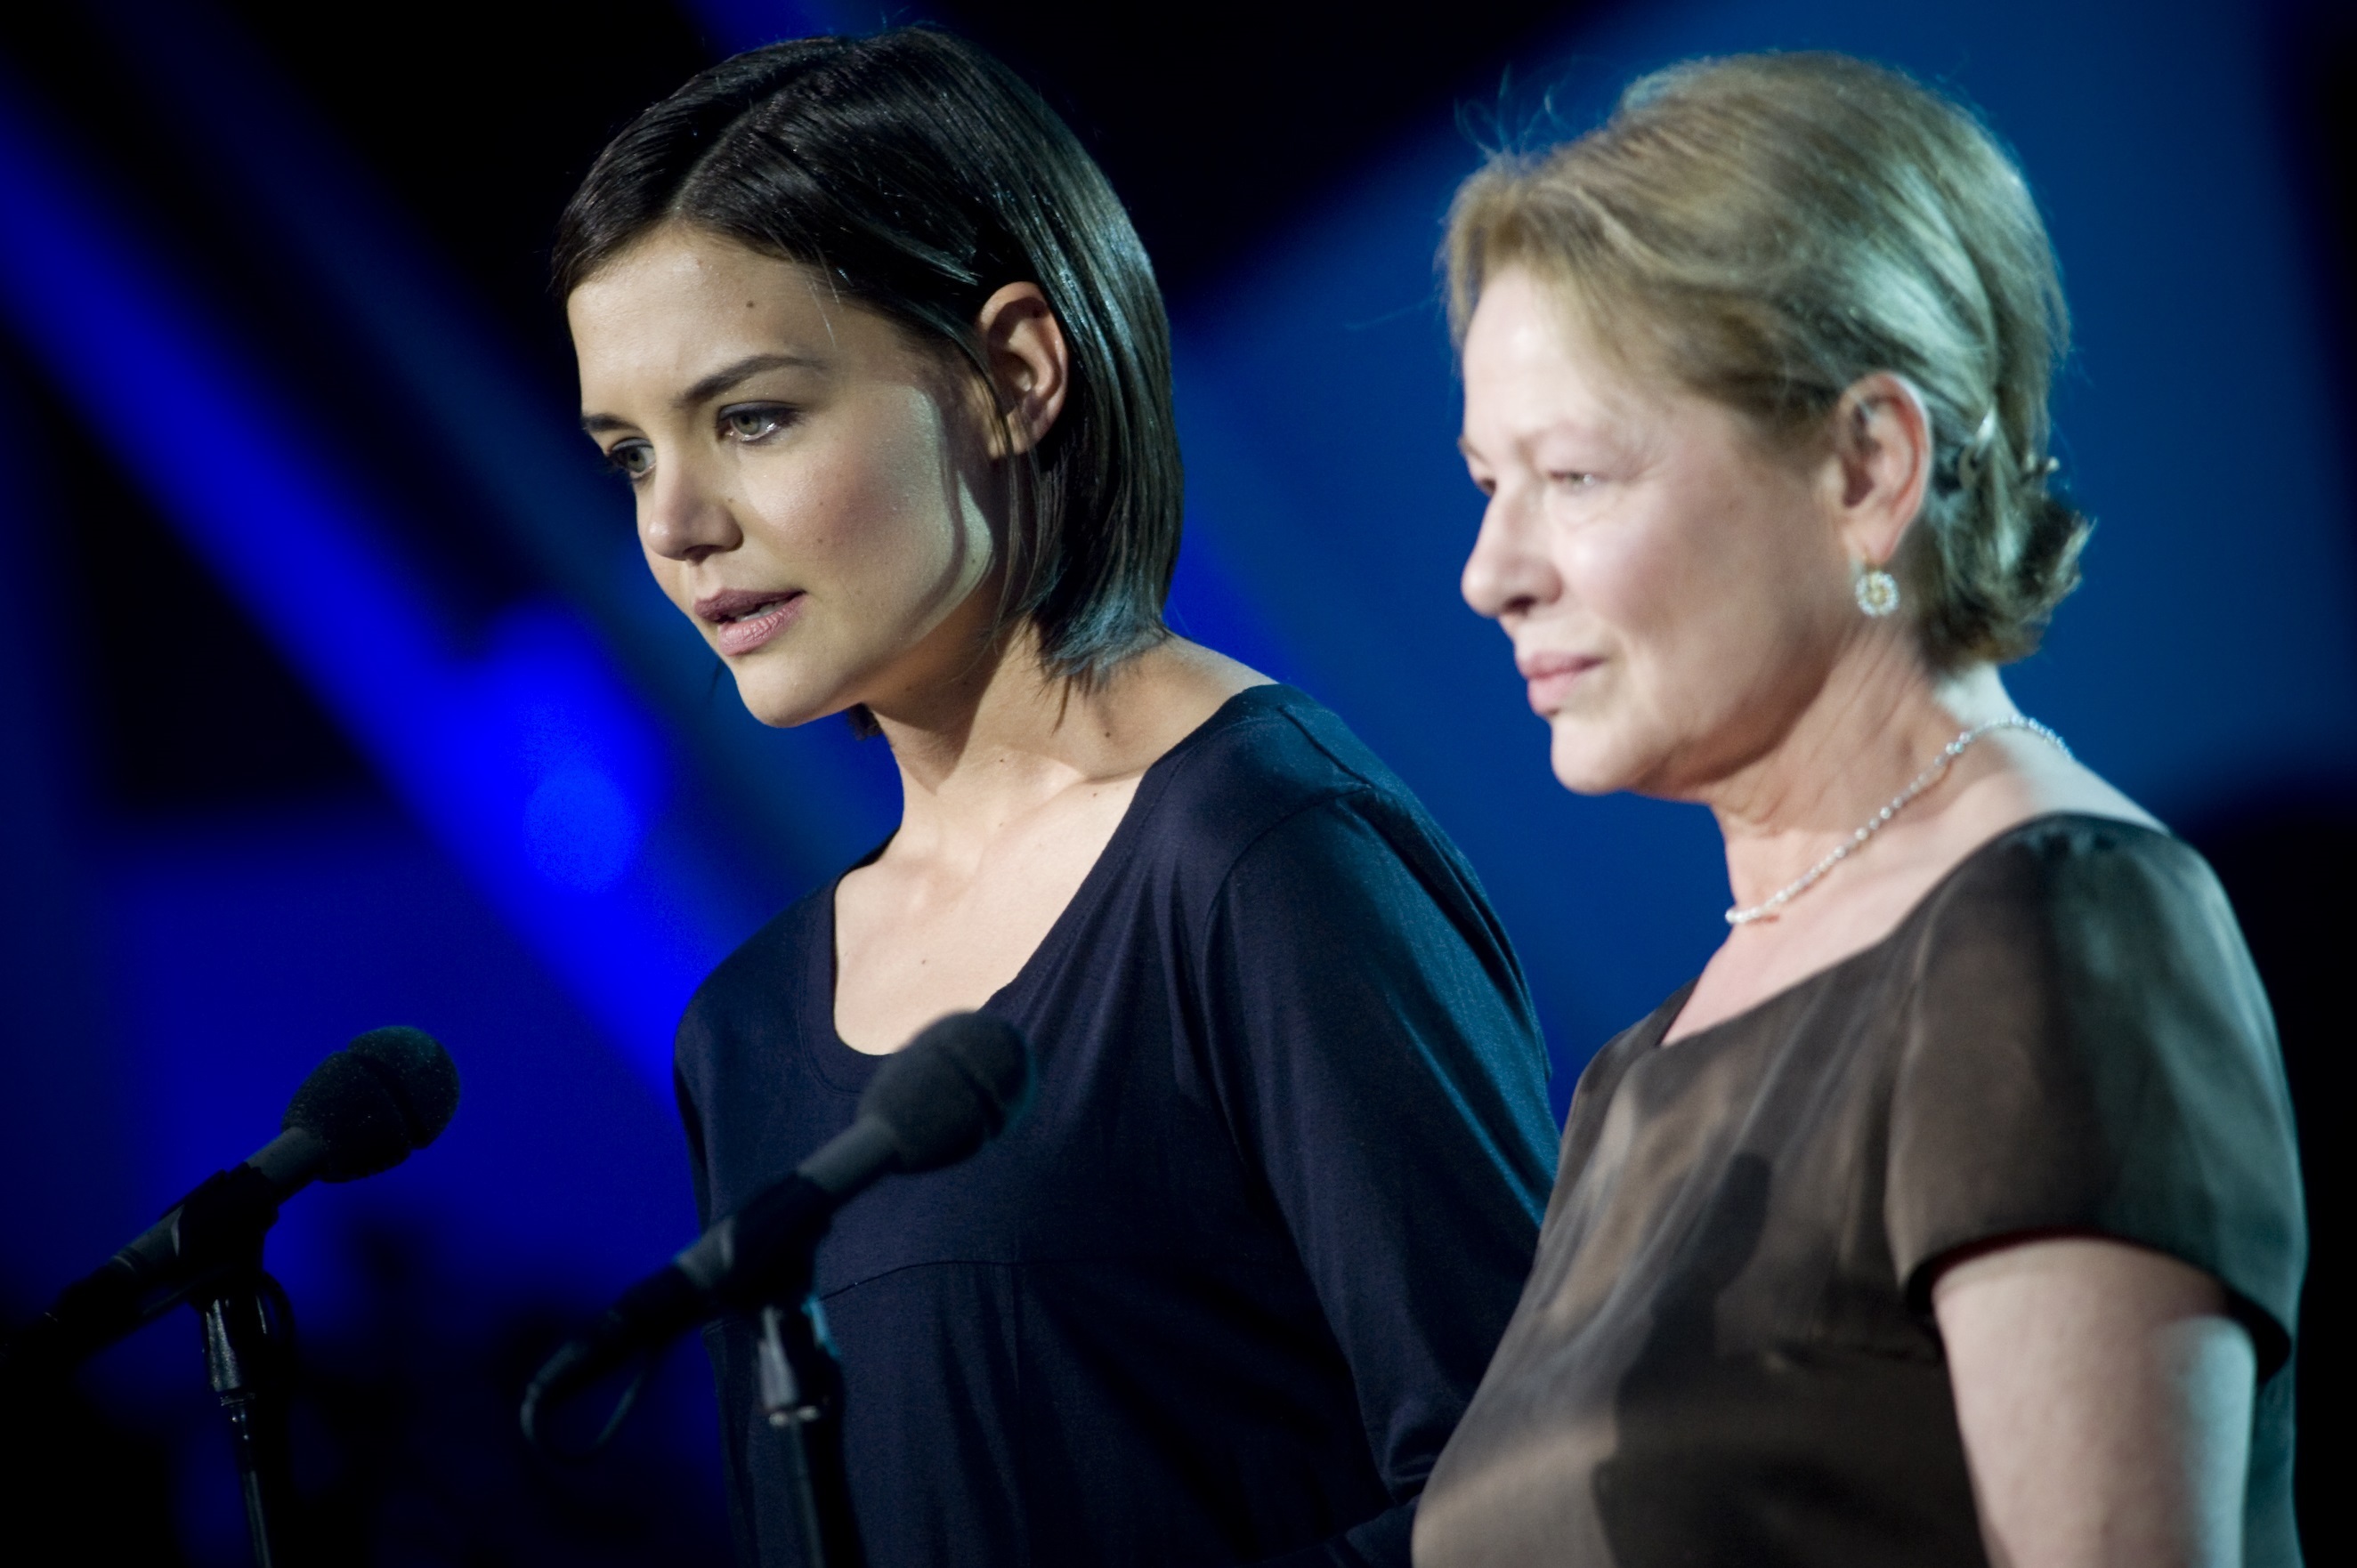
film, hollywood, singer, audience, model, television, musician, performance art, stage, performance, singing, awards, entertainment, performing arts, celebrities, singer songwriter, musical theatre, actresses, katie holmes, dianne wiest